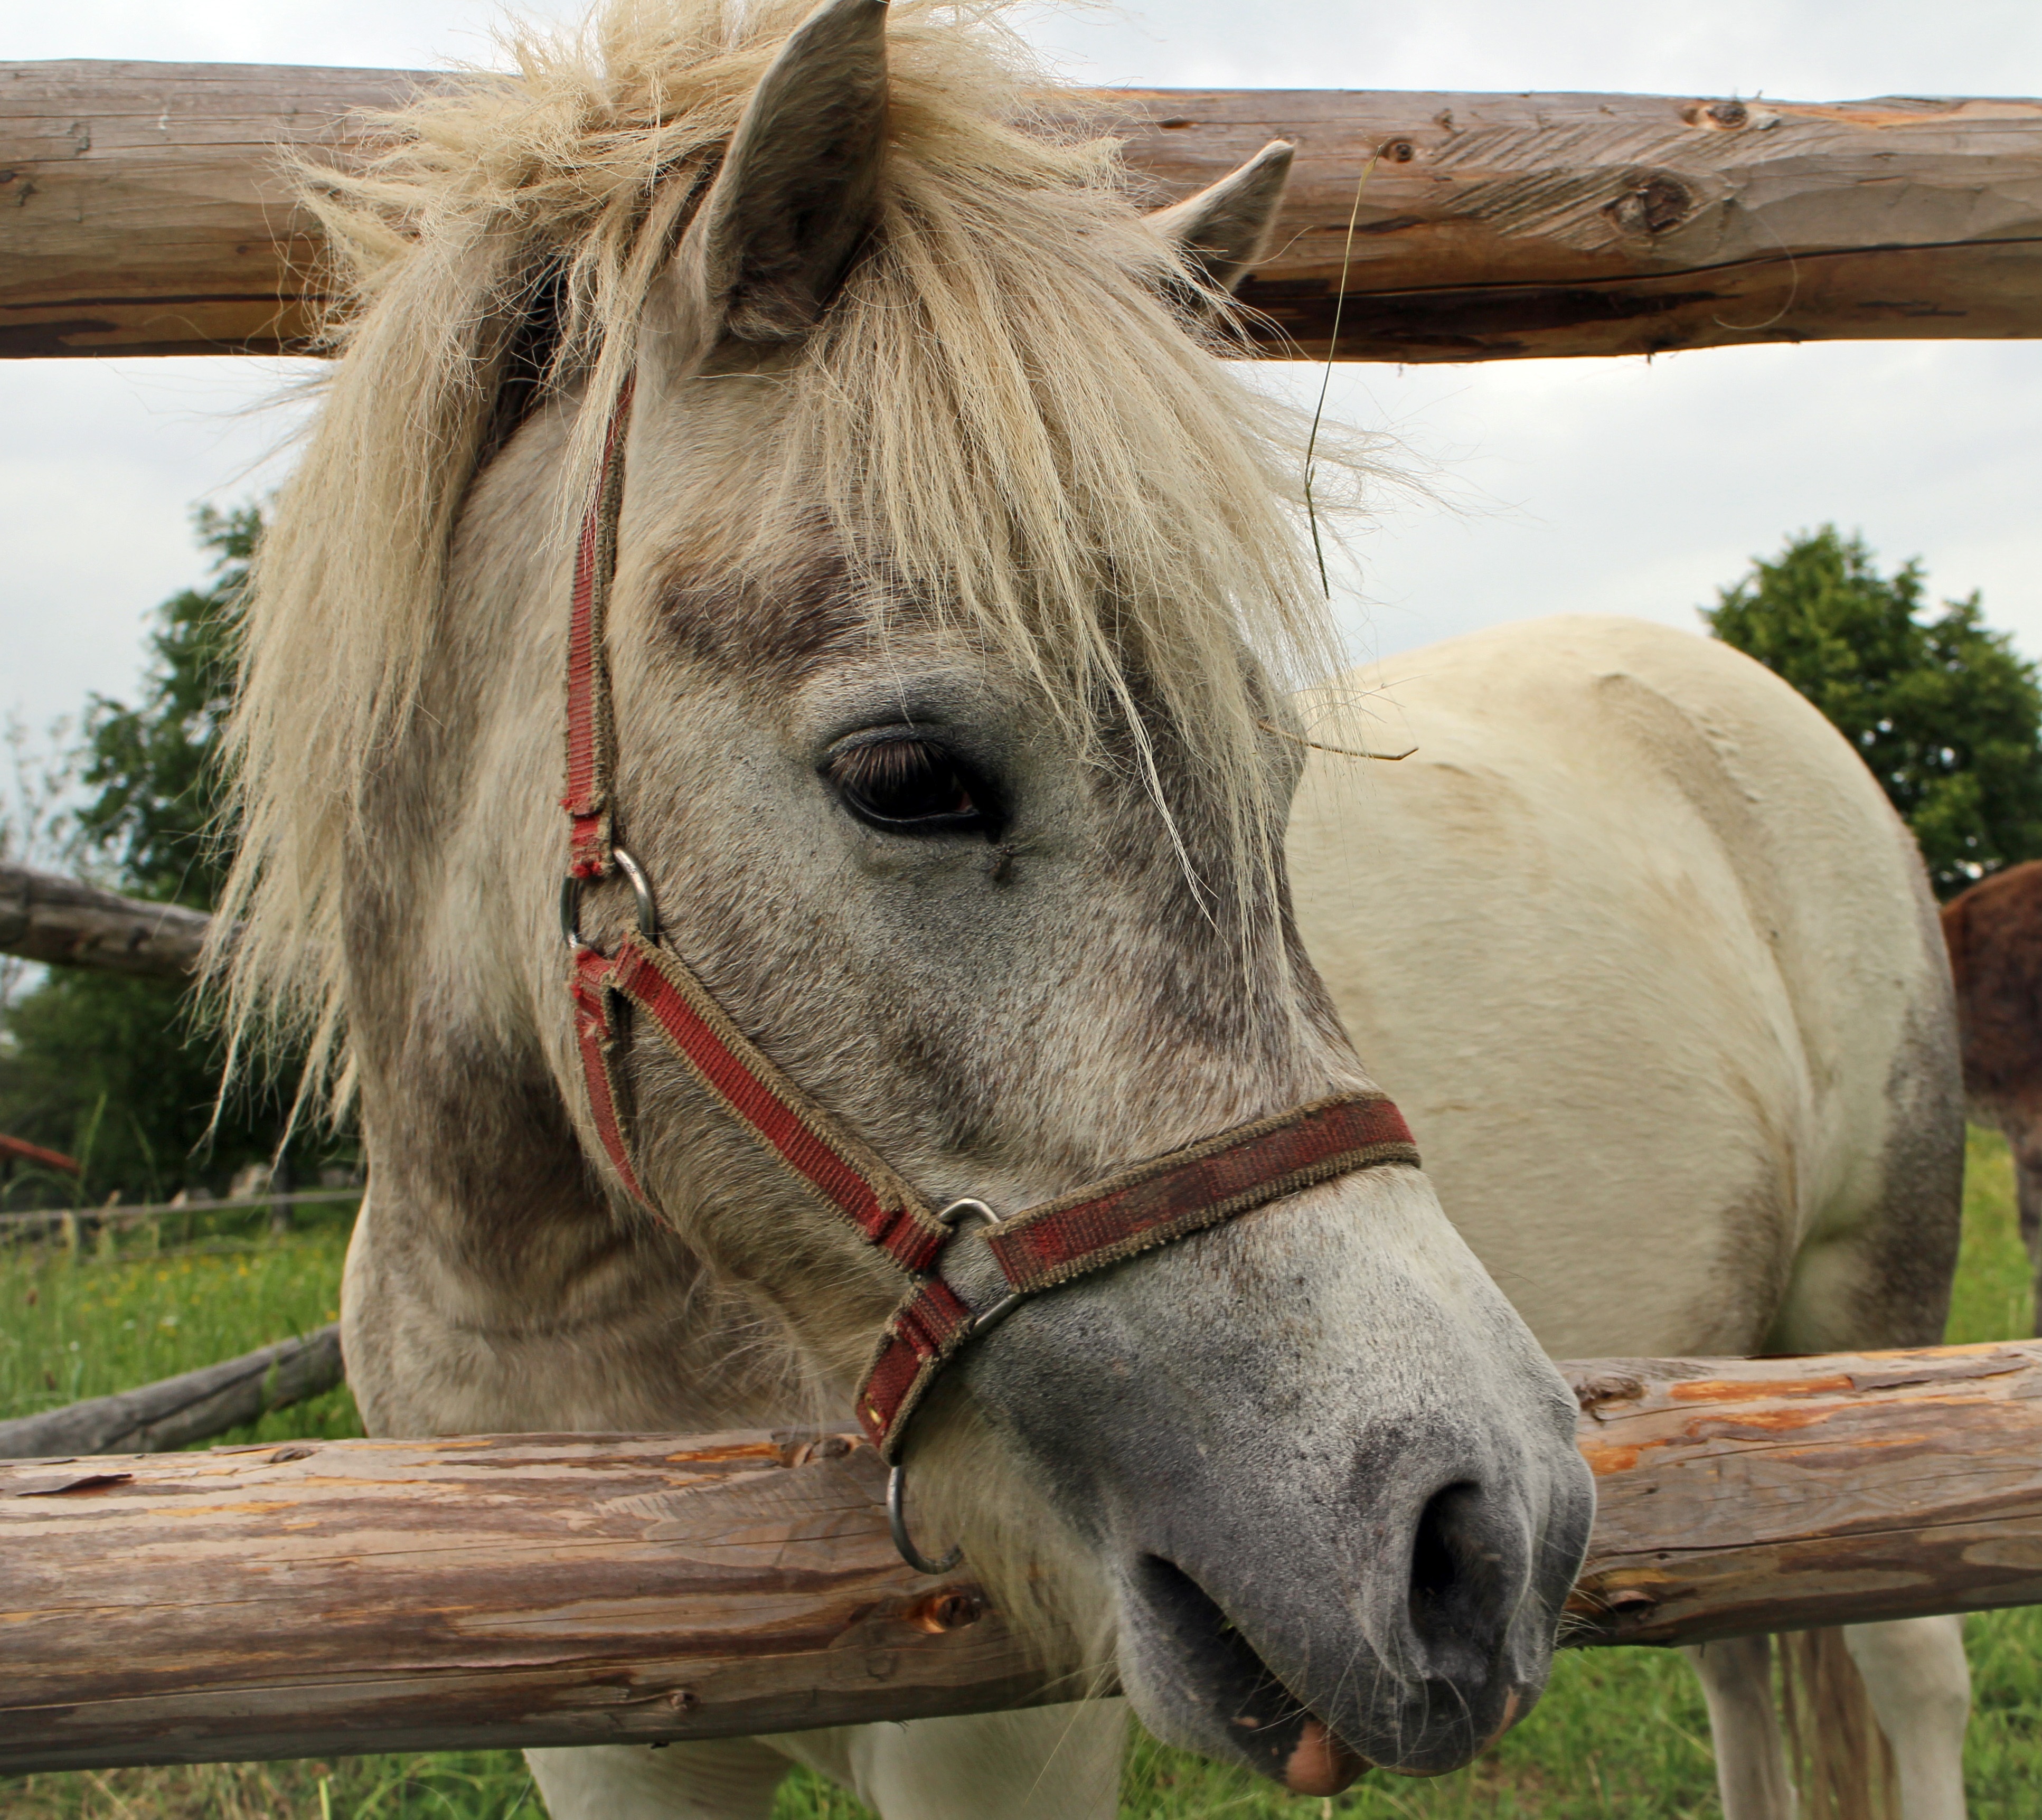
horse, mammal, stallion, mane, bridle, nose, eyes, pony, ears, head, mare, horse head, nostrils, pack animal, horse like mammal, mustang horse